Energiewende

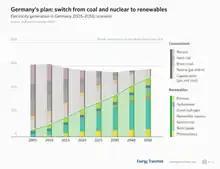
Energy transition scenario in Germany from 2012

After the 2013 federal elections, the new Christian Democratic Union of Germany (CDU) /Christian Social Union in Bavaria (CSU) and Social Democratic Party of Germany (SPD) coalition government continued the , with minor modification of its goals in the coalition agreement. The coalition government introduced an intermediate target of a 55–60% share of renewable energy in gross electricity consumption in 2035. The targets were described as "ambitious". The Berlin-based policy institute Agora Energiewende noted that "while the German approach is not unique worldwide, the speed and scope of the are exceptional". A characteristic of the compared to other planned energy transitions was the expectation that the transition is driven by citizens and not large energy utilities. Germany's switch to renewable energy was described as "democratization of the energy supply". The also sought a greater transparency in relation to national energy policy formation.